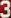
Number: 3